Cyborg antenna

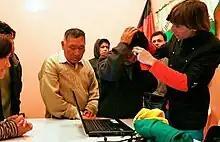
Blind Ecuadorians trying out cyborg antennas (2011)

Since 2005, antennas have been donated to blind communities in Europe, Asia and America with the aim of helping the blind develop the sense of color. The first blind person to try out an eyeborg was Sabriye Tenberken followed by blind students from Braille Without Borders in Tibet and members of the Sociedad de Ciegos de Pichincha in Ecuador.